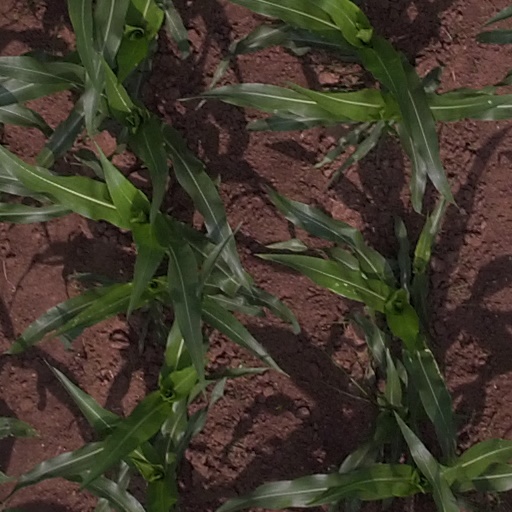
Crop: maize; corn